Carroll County Sheriff's Quarters and Jail

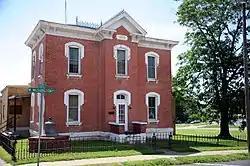

Carroll County Sheriff's Quarters and Jail is a historic combined sheriffs residence and jail located in Carrollton, Carroll County, Missouri. It was built in 1878 and consists of the two-story brick residence with an attached jail, constructed in 1958 to replace the original jail, which had collapsed. The residence is a Classical Revival-style brick building topped by a hipped roof.